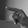
ASL letter: P